Olle Nordberg (painter)

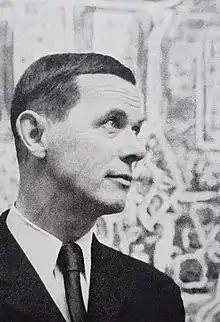

Olle Nordberg (9 June 1905 – 28 March 1986) was a Swedish painter. His work was part of the painting event in the art competition at the 1936 Summer Olympics.